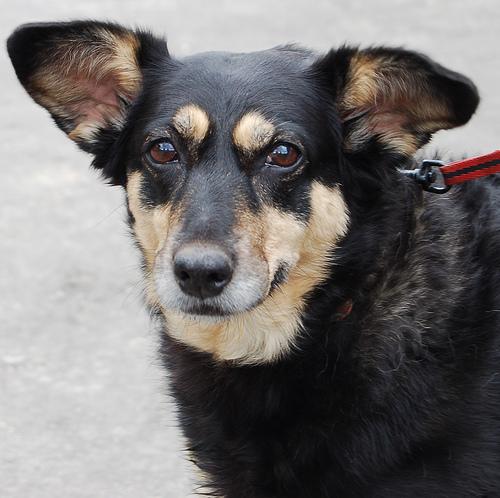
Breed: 209-n000049-kelpie